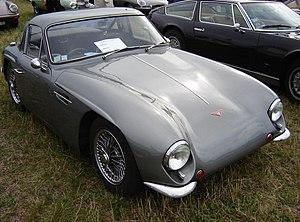
Premier modèle TVR construit en masse, la TVR Grantura possède une genèse singulière. Son origine tient à une commande passée à TVR par un Américain du New Hampshire, Ray Saidel. Ce dernier demande à Trevor Wilkinson de lui construire un châssis de voiture de sport motorisée par un Coventry Climax 4 cylindres et qui sera commercialisée aux États-Unis.